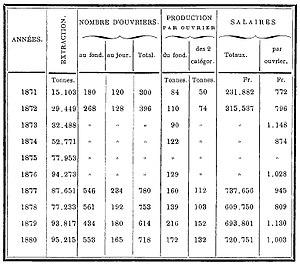
Ouvriers, rendement et salaires de la Compagnie des Charbonnages de Réty, Ferques et Hardinghen de 1871 à 1880.
La Compagnie des charbonnages de Réty, Ferques et Hardinghen est une compagnie minière qui a exploité la houille dans le Boulonnais dans le bassin minier du Nord-Pas-de-Calais. Créée en 1871, elle reprend l'exploitation des fosses la Renaissance, la Providence et les Plaines, sur la concession auparavant exploitée par la Société de Fiennes, mais la société est fortement endettée et la production reste faible.